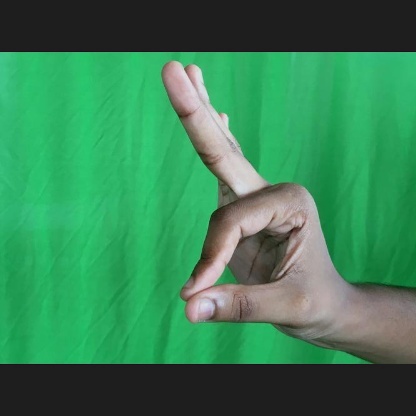
Mudra: Hamsasyam